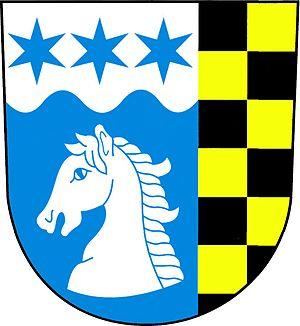
Slatiny est une commune du district de Jičín, dans la région de Hradec Králové, en République tchèque. Sa population s'élevait à 102 habitants en 2017.